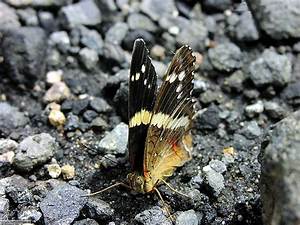
Label: farfalla